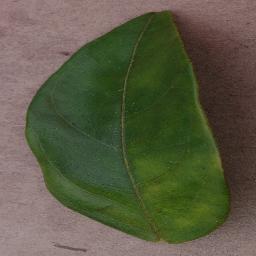
Label: Orange___Haunglongbing_(Citrus_greening)